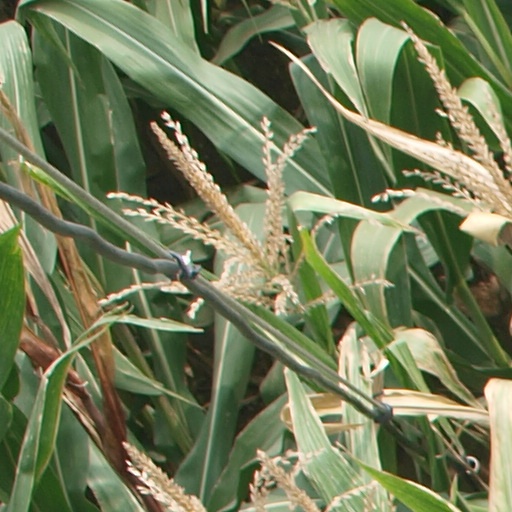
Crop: maize; corn